Women in ancient Egypt

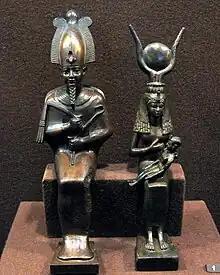
Osiris and Isis, statuettes at the Hermitage Museum, St. Petersburg, Russia

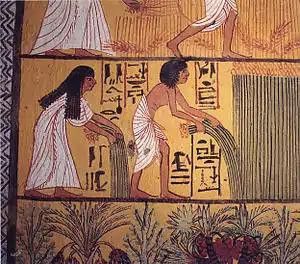
Couple harvesting crops

Egyptian women were seldom depicted as ageing and wrinkled; there were standards to be met. The women were shown as slender and beautiful, partly so that they could take on that frame in the afterlife. Egyptian art was far from realistic. It shows how much the ancient Egyptians cared about how they were perceived. There were hardly any images of pregnant women or women's bodies after giving birth. The man, however, could be shown as athletic and engaging or old and experienced. These idealistic depictions would reflect the targeted image, such as the physically able king, or the tired king who works day and night for his people. People were depicted at the peak of their beauty and youth, in an attempt to remain so forever. However, in the Third Intermediate Period, scholars see a shifting in the artistic style representing women. A more rounded body type appeared, with larger, more drooping breasts and a thickened body. This depiction was no longer necessarily associated with the ageing of women. There was also a certain "type" to be followed. Women, and children, were represented with an artistic style that would link them to their husband or father. The most obvious example would be the Amarna Period. Akhenaten's Amarna Period hosted great changes in artistic style. However, the most distinctive part was how Nefertiti, his wife, and his children were shown with the same body type as his, which was quite unique for that matter. There are depictions showing Nefertiti with a body so similar to Akhenaten's, that it was difficult to tell them apart; their depictions both contain long chins, round waists, full buttocks, sunken cheekbones and full lips. But there are also other depictions showing Nefertiti completely different, with a feminine face and a slender shape. After the Amarna Period, elite women were occasionally shown with fuller breasts.